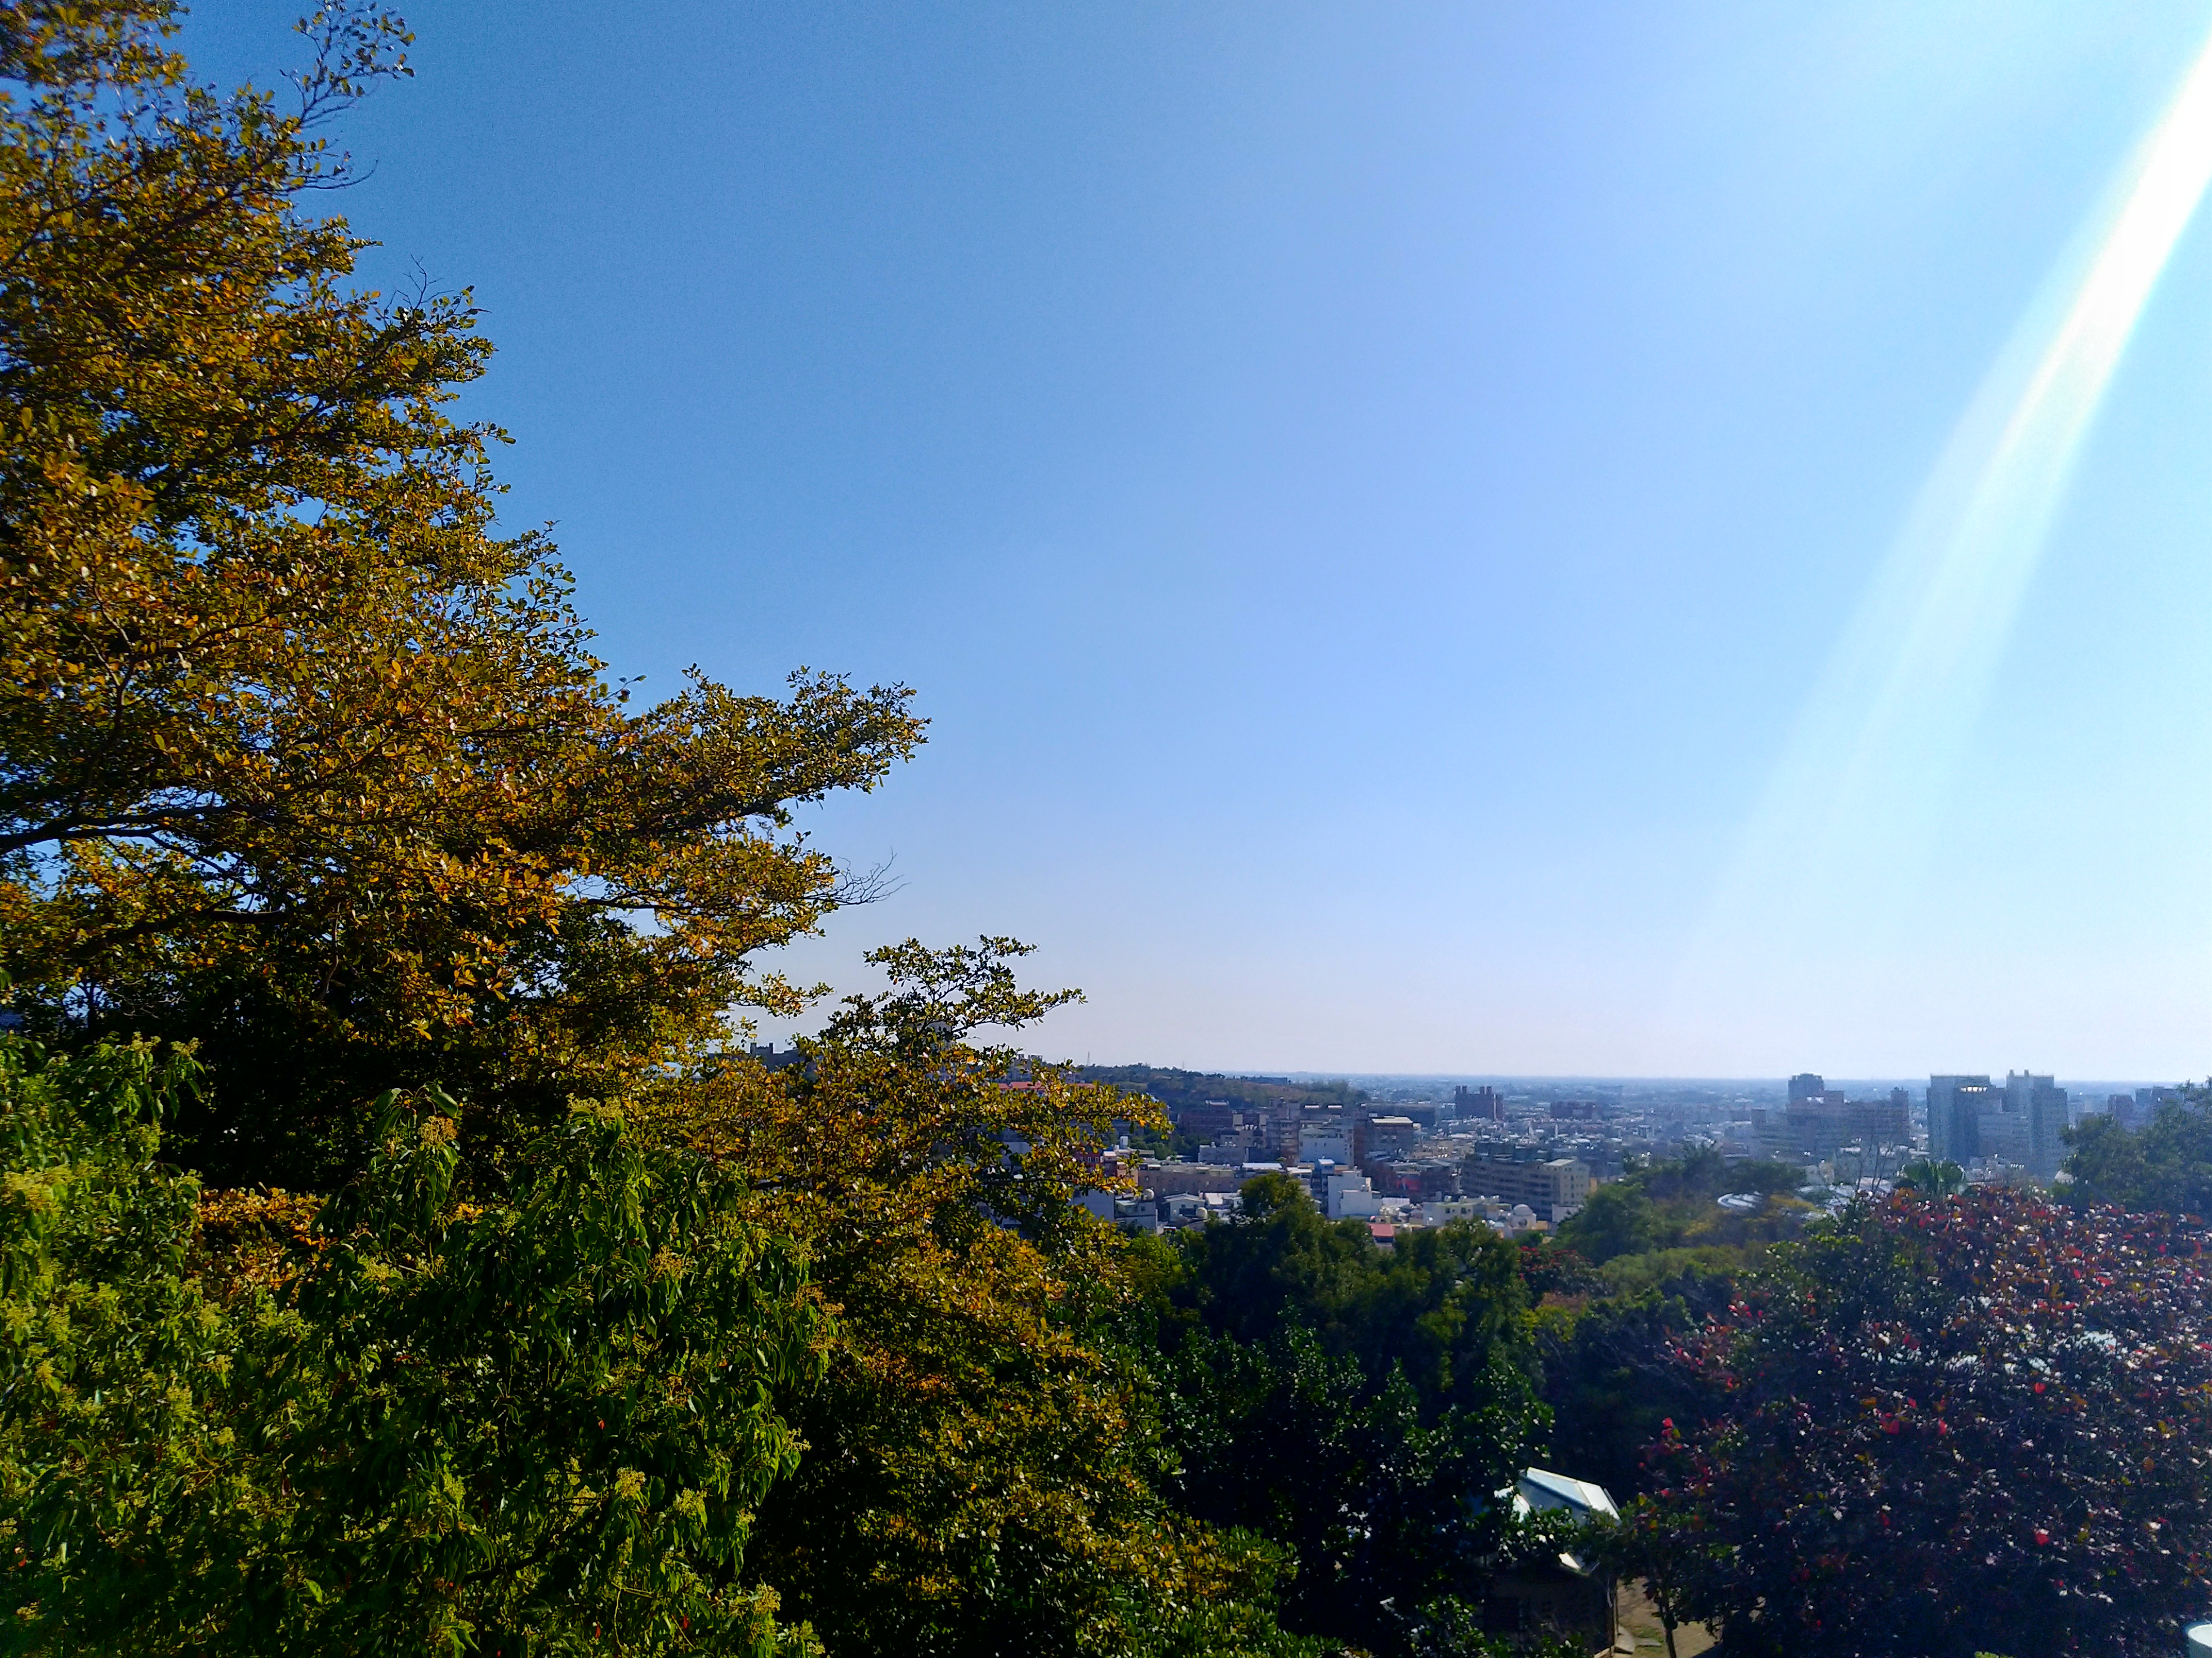
tree, taiwan, vacation, sunny, nature, sunburst, sky, vegetation, leaf, cloud, blue, daytime, atmospheric phenomenon, natural environment, wilderness, biome, morning, botany, sunlight, woody plant, atmosphere, hill, forest, plant, spring, hill station, mountain, autumn, city, horizon, branch, landscape, meteorological phenomenon, house, river, road, terrain, state park